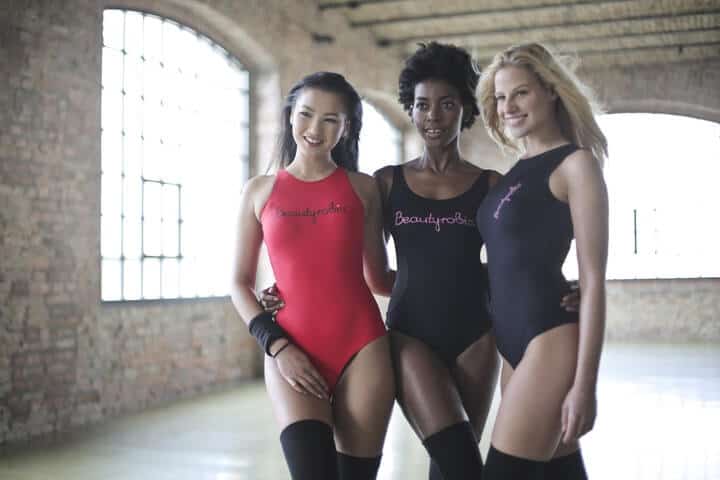
Gender: women